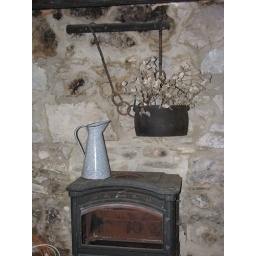
in the kitchen at my parent's house